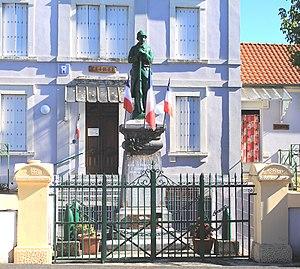
Monument aux morts de Sarniguet (Hautes-Pyrénées)
Sarniguet est une commune française située dans le département des Hautes-Pyrénées, en région Occitanie.